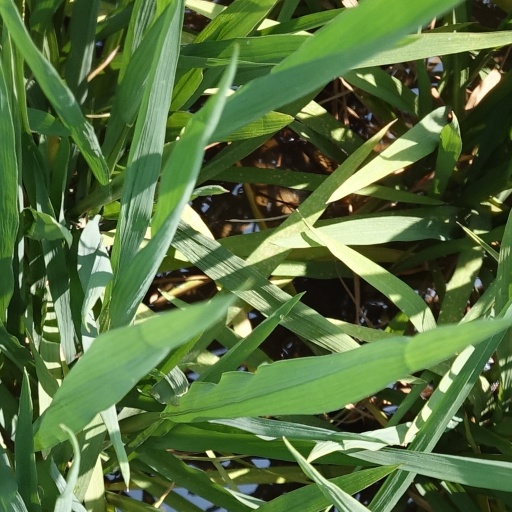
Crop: rice